Asturian derby

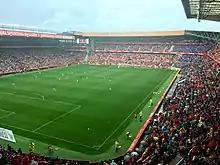
Kick off of the derby played in Gijón in 2017.

On 15 March 1998, Oviedo won 2–1 in the last derby in La Liga to date. After that season, Sporting were relegated to Segunda División with the worst performance ever in the Spanish top league. This was also the last Asturian derby played at the old Estadio Carlos Tartiere before its closure in May 2000.